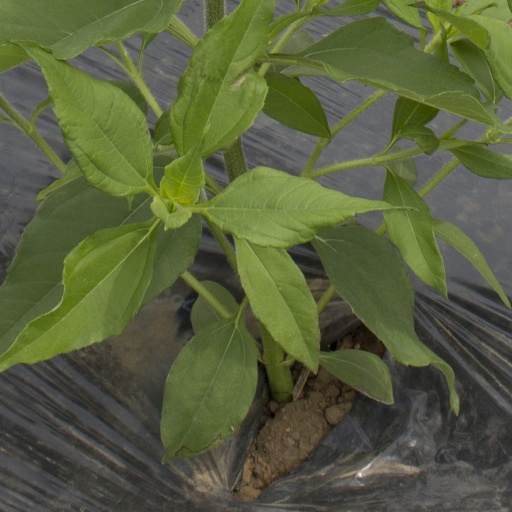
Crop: Jerusalem artichoke